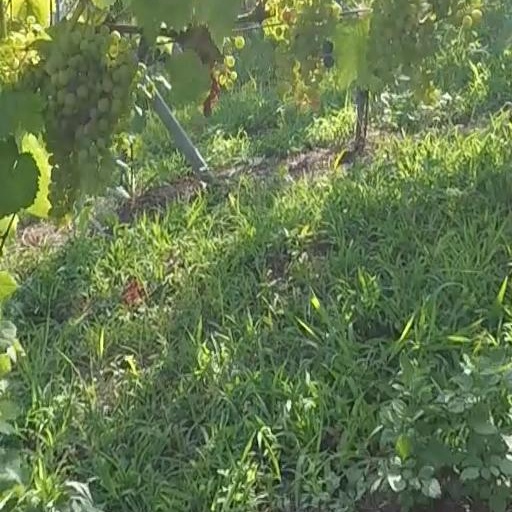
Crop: grape